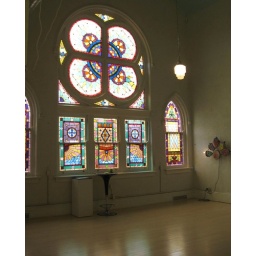
Leapin Lizard - Stained glass windows in second floor gallery